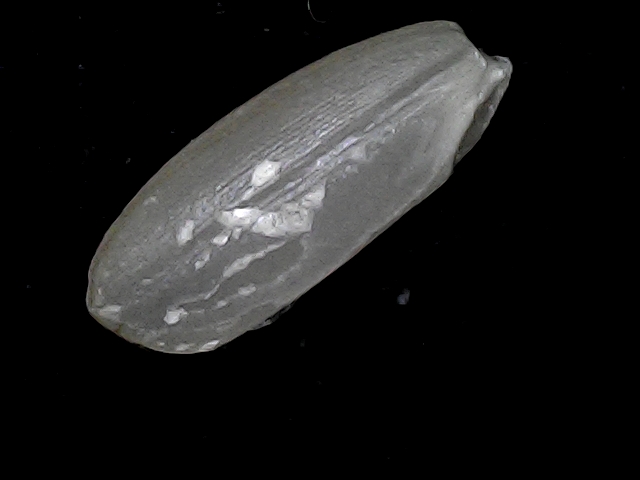
Rice variety: BD95